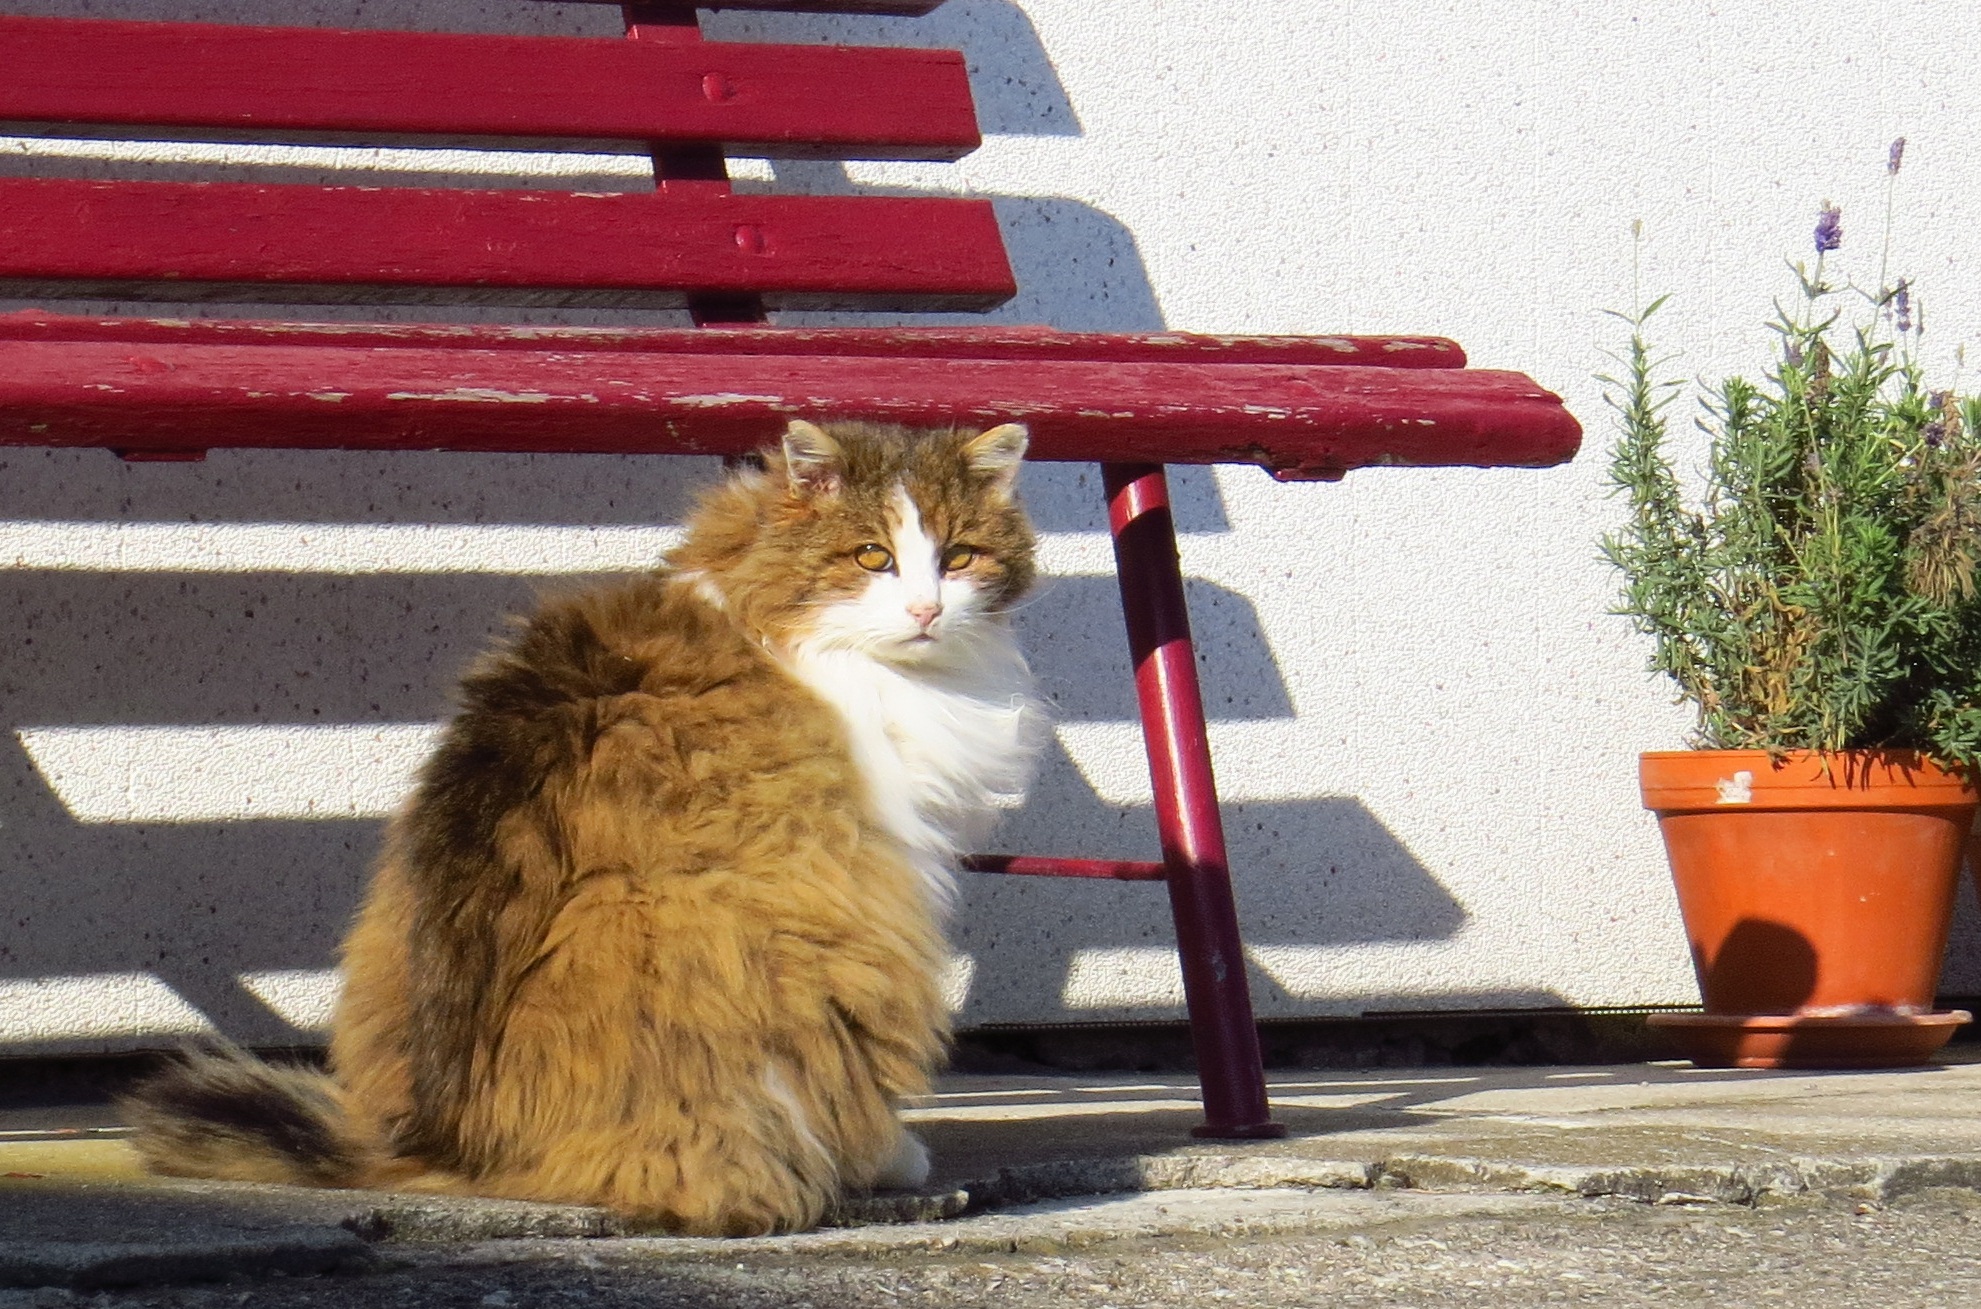
fur, fluffy, kitten, cat, mammal, pets, homeless, animals, vertebrate, out, norwegian forest cat, small to medium sized cats, cat like mammal